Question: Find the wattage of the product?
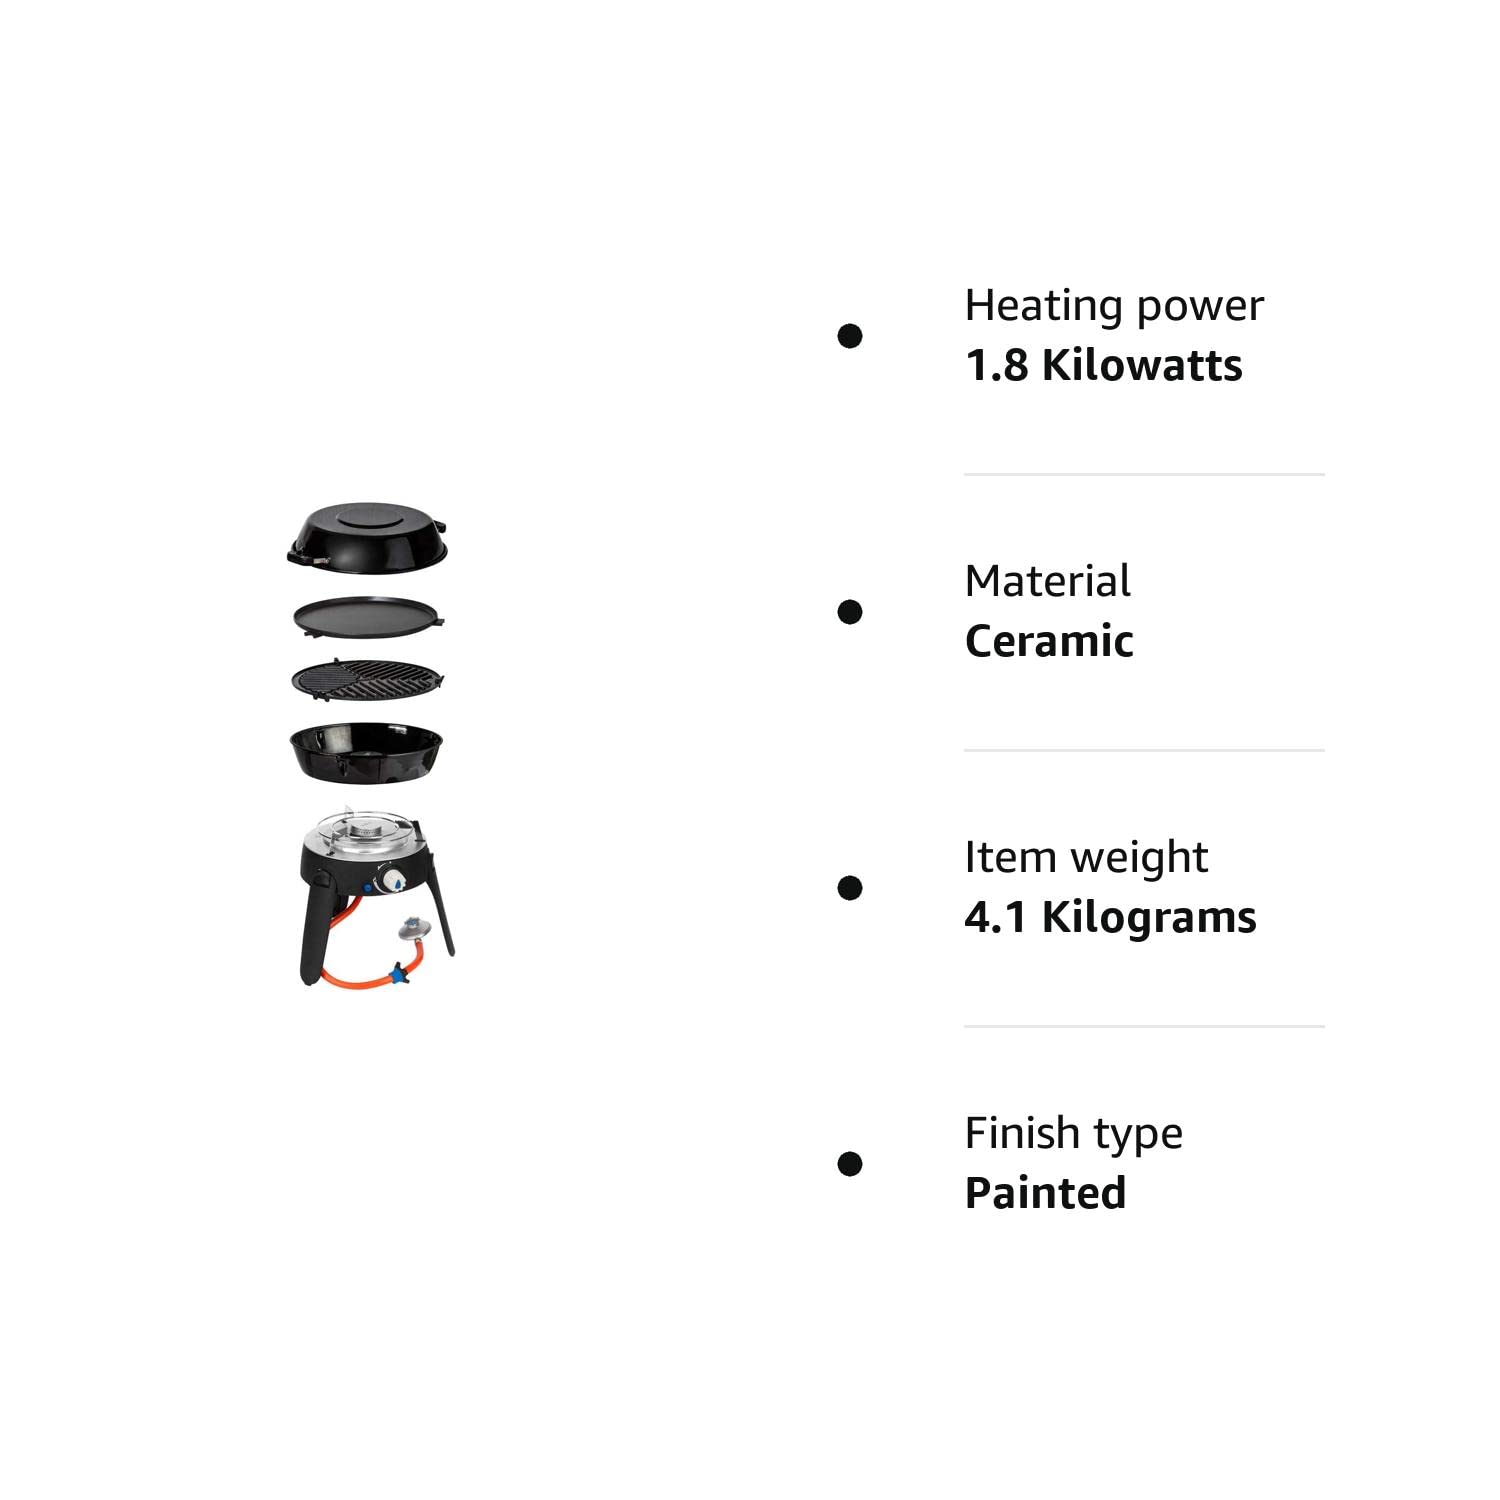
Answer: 1.8 kilowatt